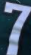
Number: 7